List of festivals in Paraguay

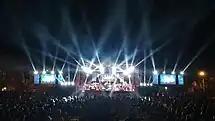
A night of the 2021 Arary Festival.

The event is organized by the Municipality of Ayolas and attended by thousands of people, local and foreign. and features student parades, traditional dancing, ballet, singing, chamamé and stand-up comedy with national and international artists, as well as religious activities and horsemanship shows. There are also several stands in display where local farmers, producers and artisans exhibit their products.